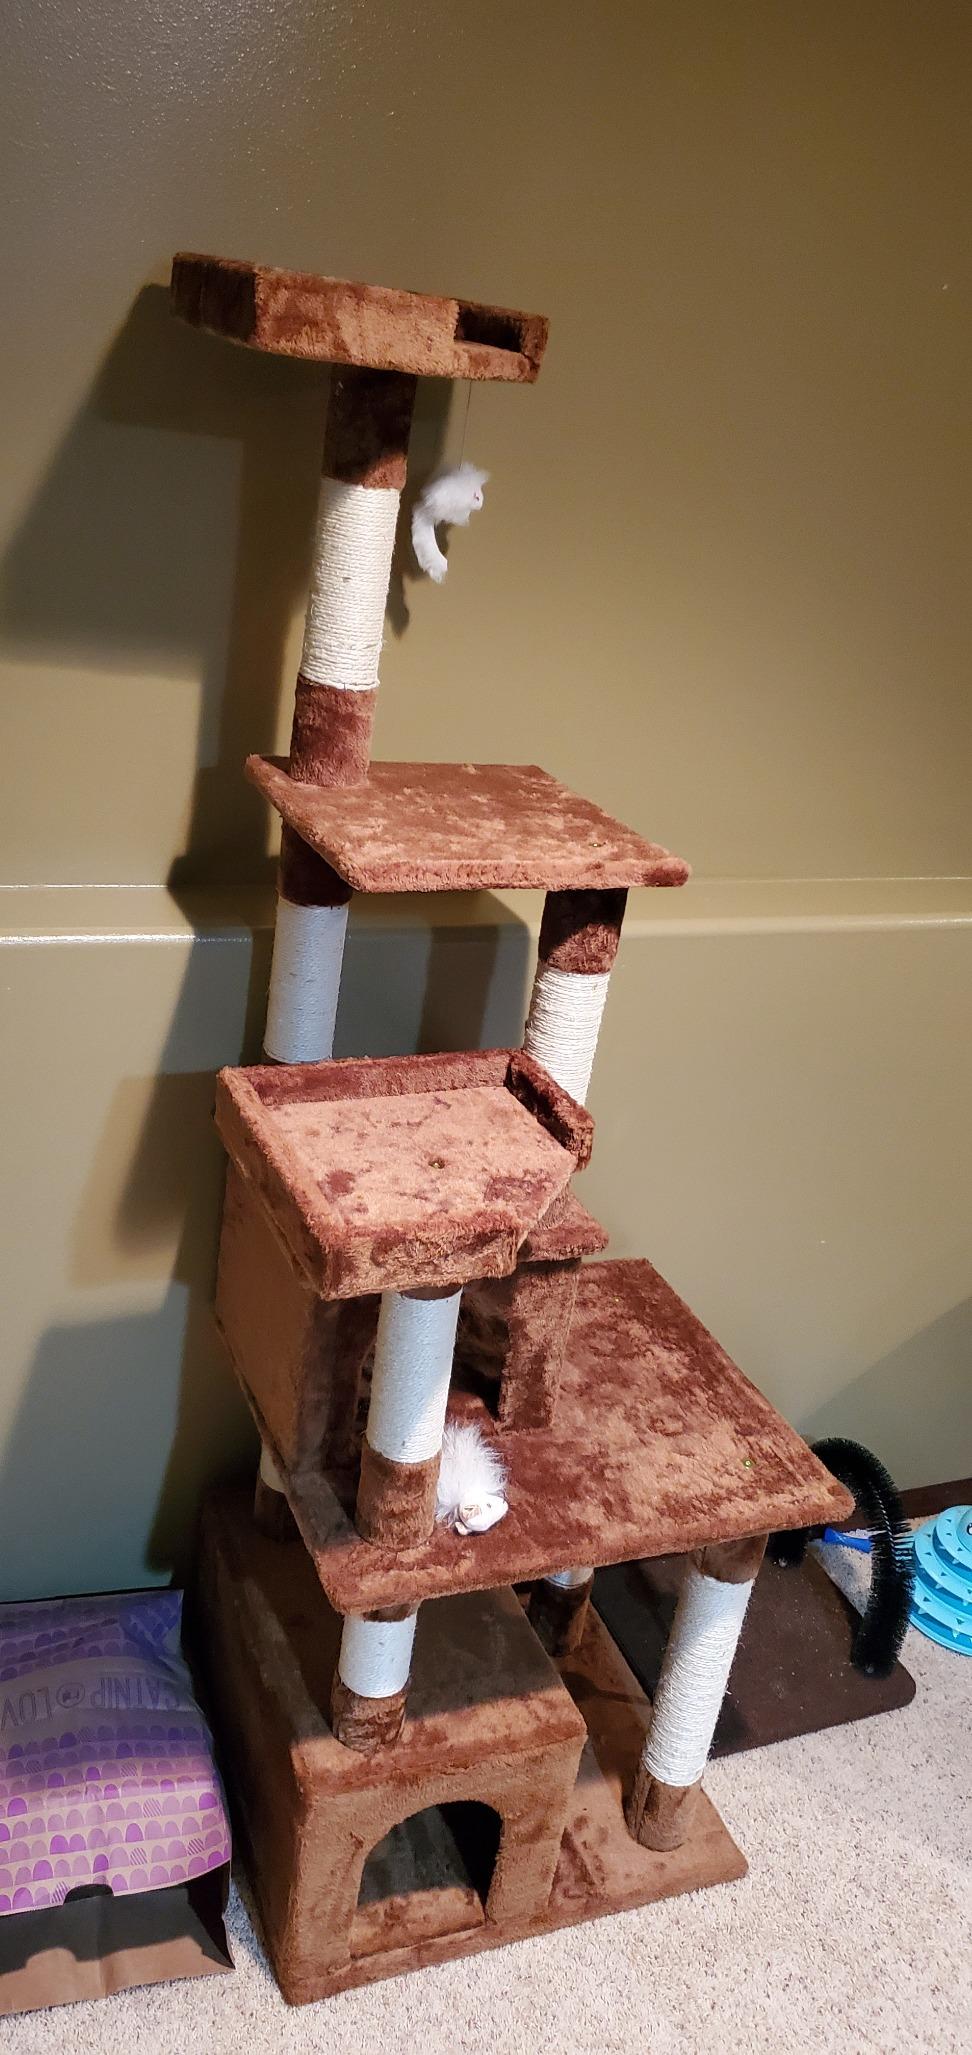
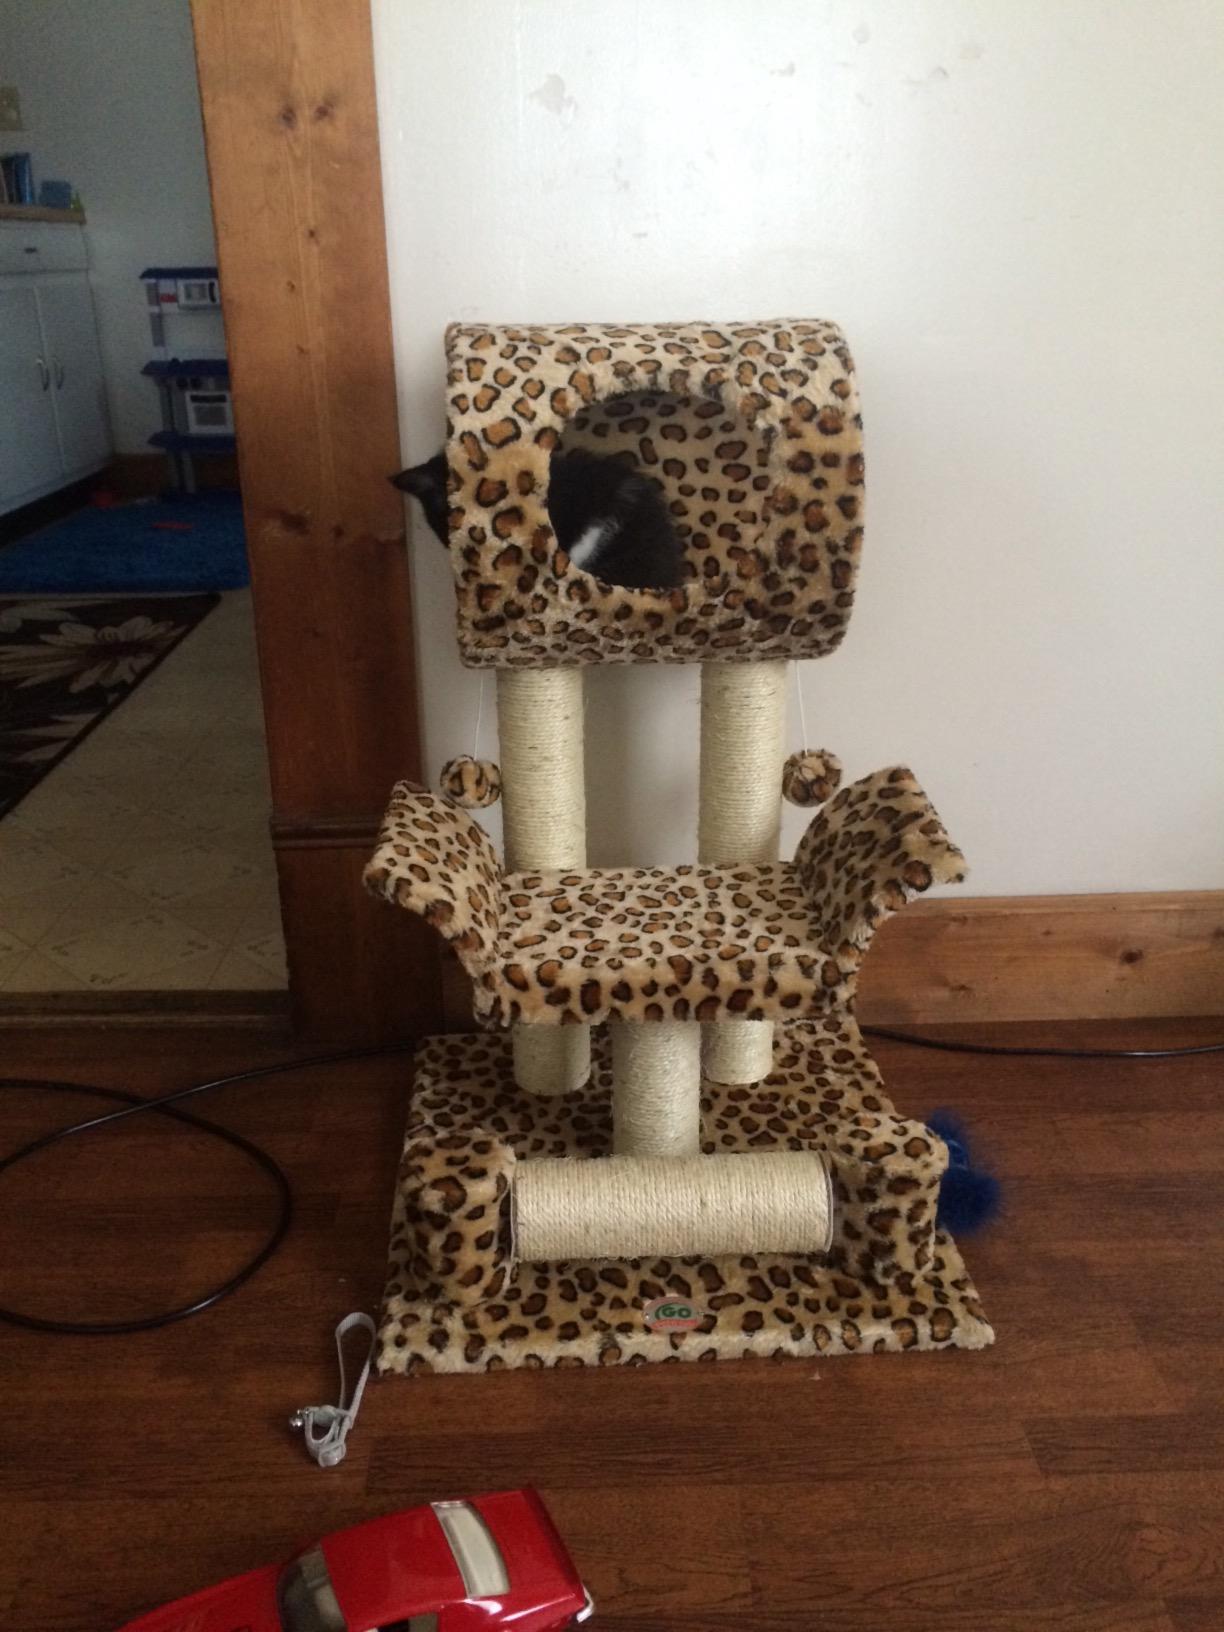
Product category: items_cat tree
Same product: no